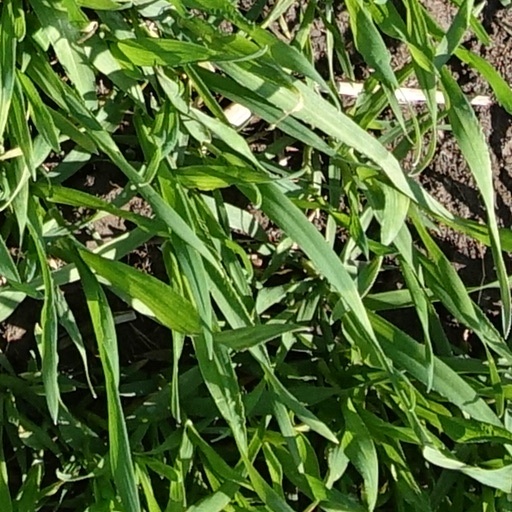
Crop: wheat